Dùn a' Choin Duibh

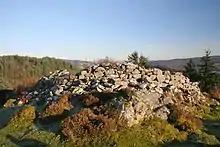

Dùn a' Choin Duibh is a hillfort located near Torinturk, Argyll and Bute, Scotland. According to the local shanachies, the fort is named after a black wolfhound which was half wolf, which defended the fort. The fort provides views to the Inner Hebridean islands of Gigha, Islay and Jura and further to the Mull of Kintyre and Ireland.